History of France's military nuclear program

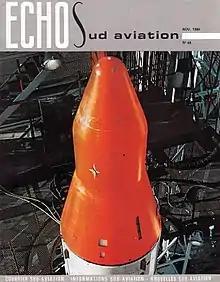
The front page of No. 64 of the "Échos Sud-Aviation" newsletter, November 1969, with a photo of a prototype SLBM M1 reentry body.

General de Gaulle defined the means of an autonomous French deterrent on November 3, 1959, during a conference at the "École Militaire". In his view, the country's military independence was based on "a strike force that could be deployed at any time and anywhere. It goes without saying that the basis of this force will be atomic weapons". The doctrine governing the use of these resources was not yet clearly defined.